16th Street Baptist Church bombing

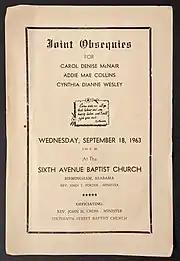
Funeral program for Addie Mae Collins, Cynthia Wesley, and Carol Denise McNair

Although reports of the bombing and the loss of four children's lives were glorified by white supremacists, who in many instances chose to celebrate the loss as "four less niggers", as news of the church bombing and the fact that four young girls had been killed in the explosion reached the national and international press, many felt that they had not taken the civil rights struggle seriously enough. The day following the bombing, a young white lawyer named Charles Morgan Jr. addressed a meeting of businessmen, condemning the acquiescence of white people in Birmingham toward the oppression of blacks. In this speech, Morgan lamented: "Who did it [the bombing]? We all did it! The 'who' is every little individual who talks about the 'niggers' and spreads the seeds of his hate to his neighbor and his son ... What's it like living in Birmingham? No one ever really has known and no one will until this city becomes part of the United States." A "Milwaukee Sentinel" editorial opined, "For the rest of the nation, the Birmingham church bombing should serve to goad the conscience. The deaths ... in a sense, are on the hands of each of us."